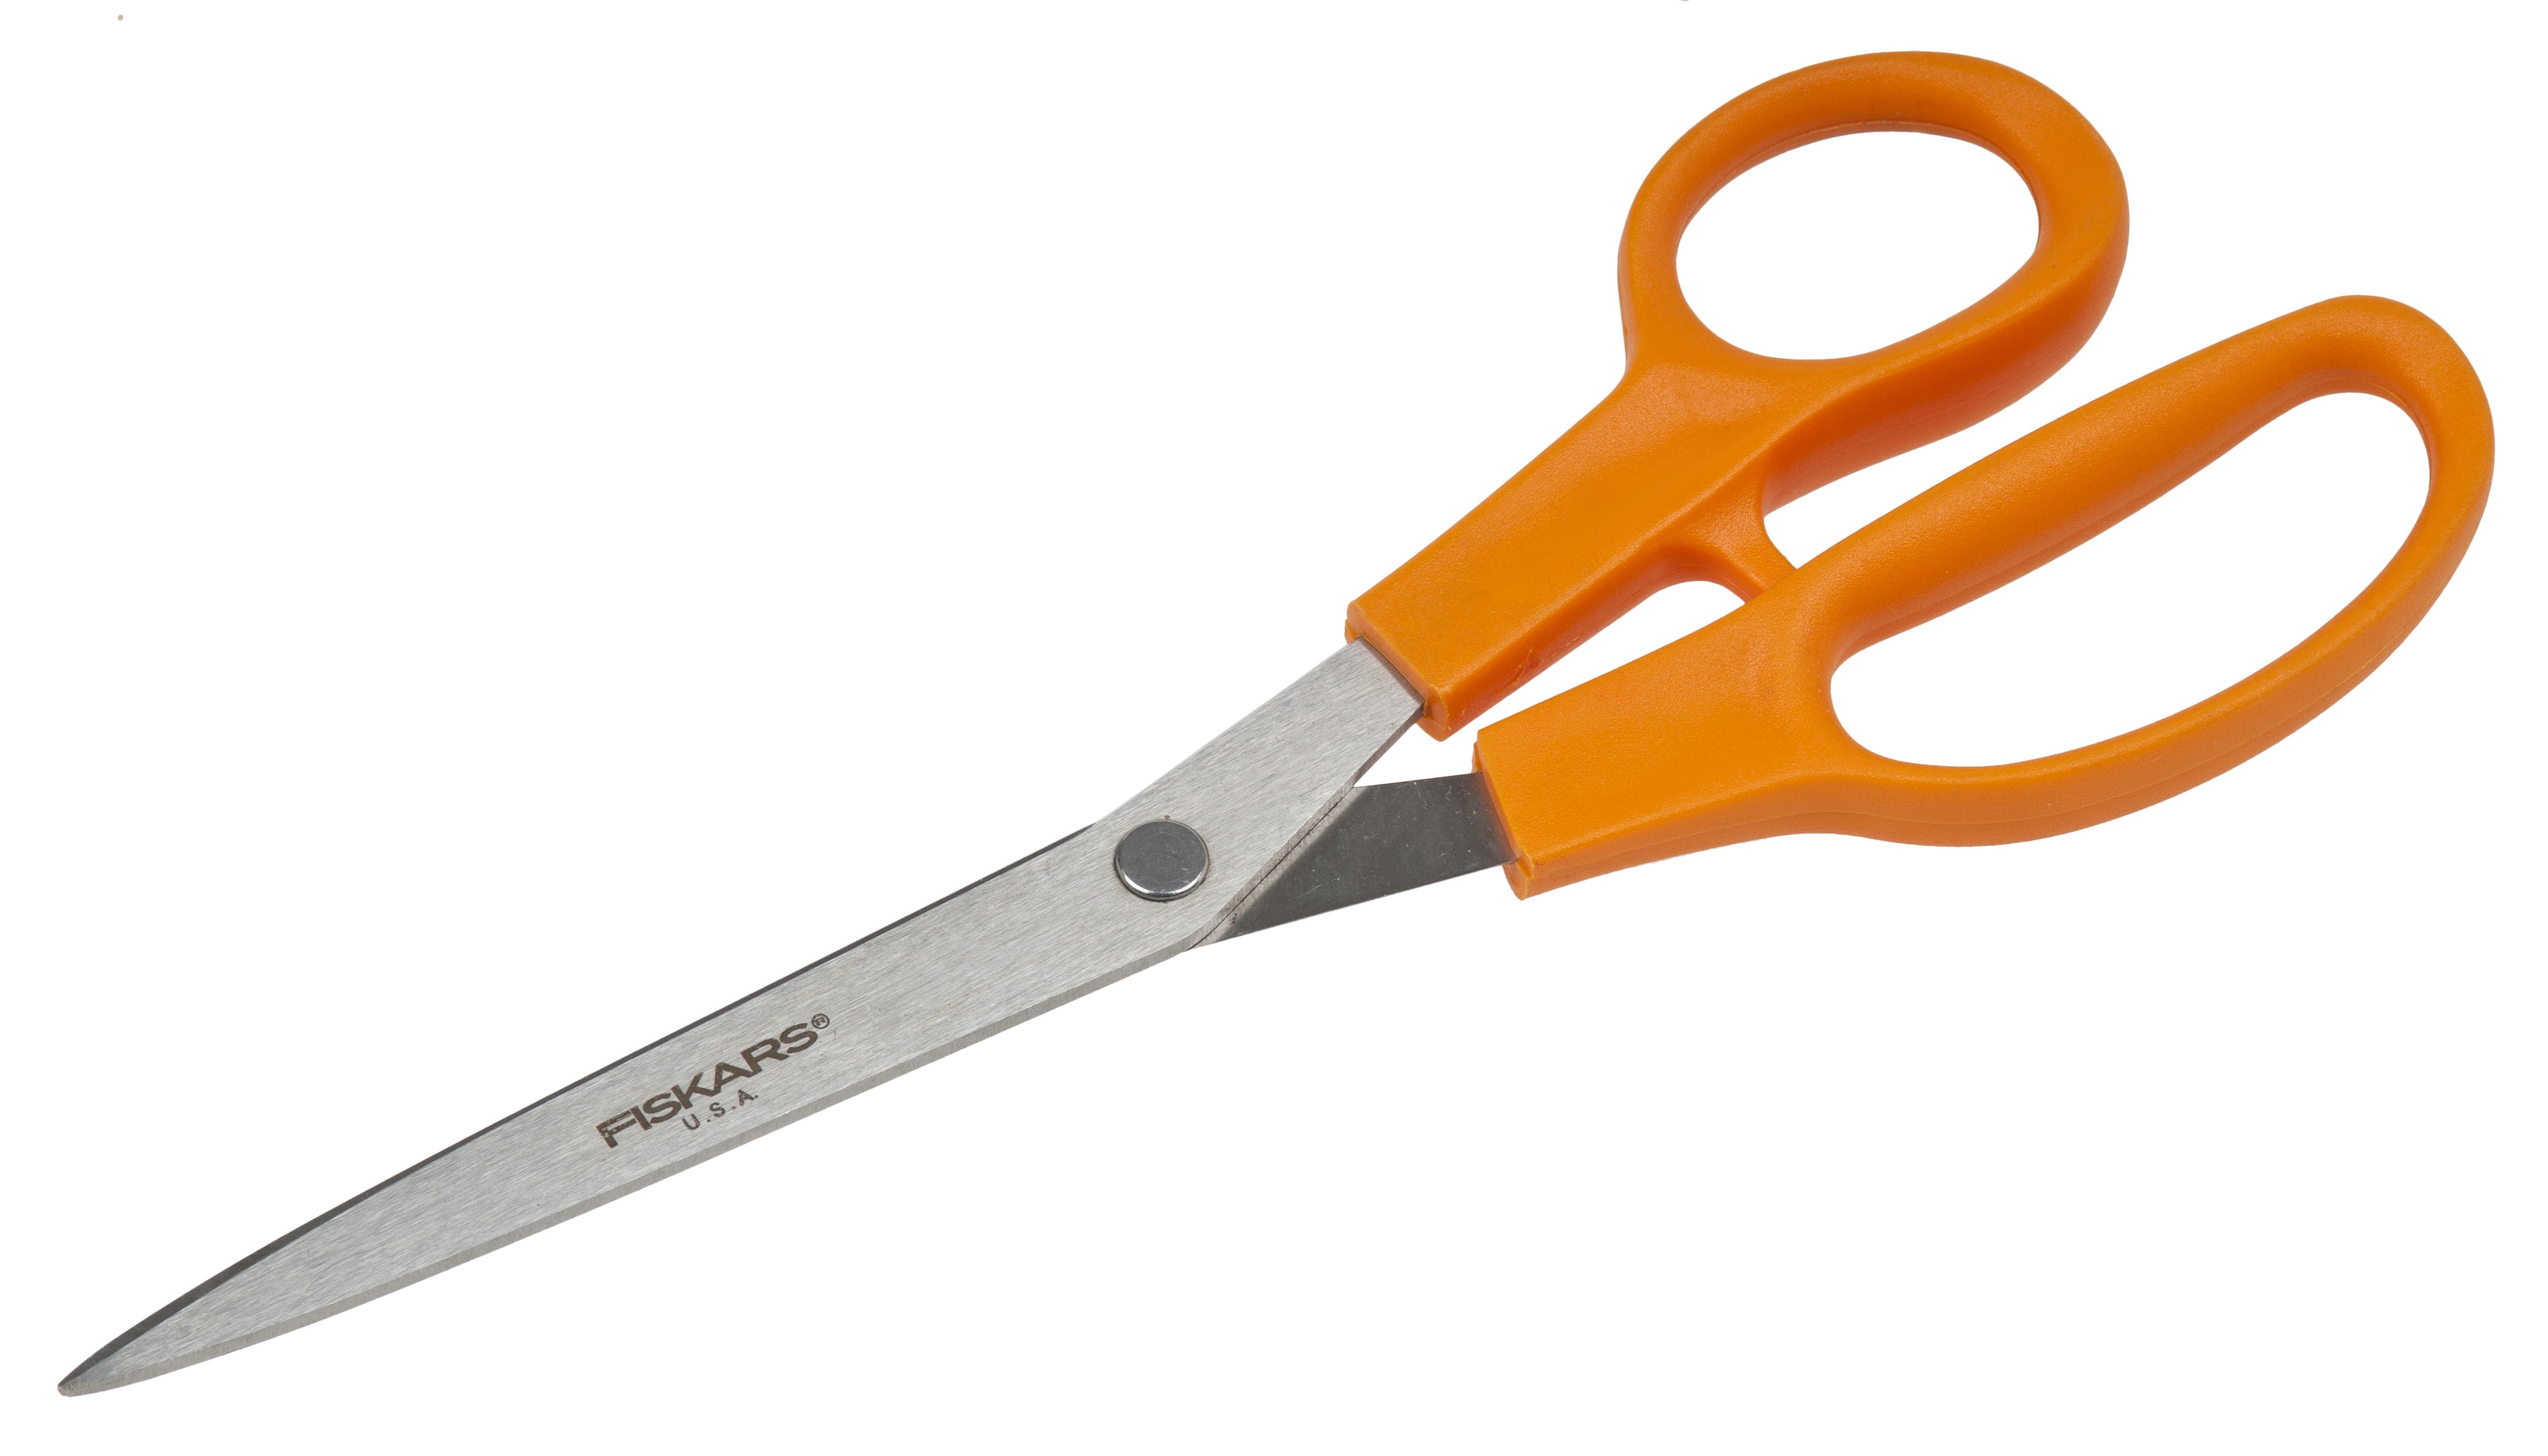
tool, paper, cut, cutting, scissors, needle nose pliers, fiskars, snips